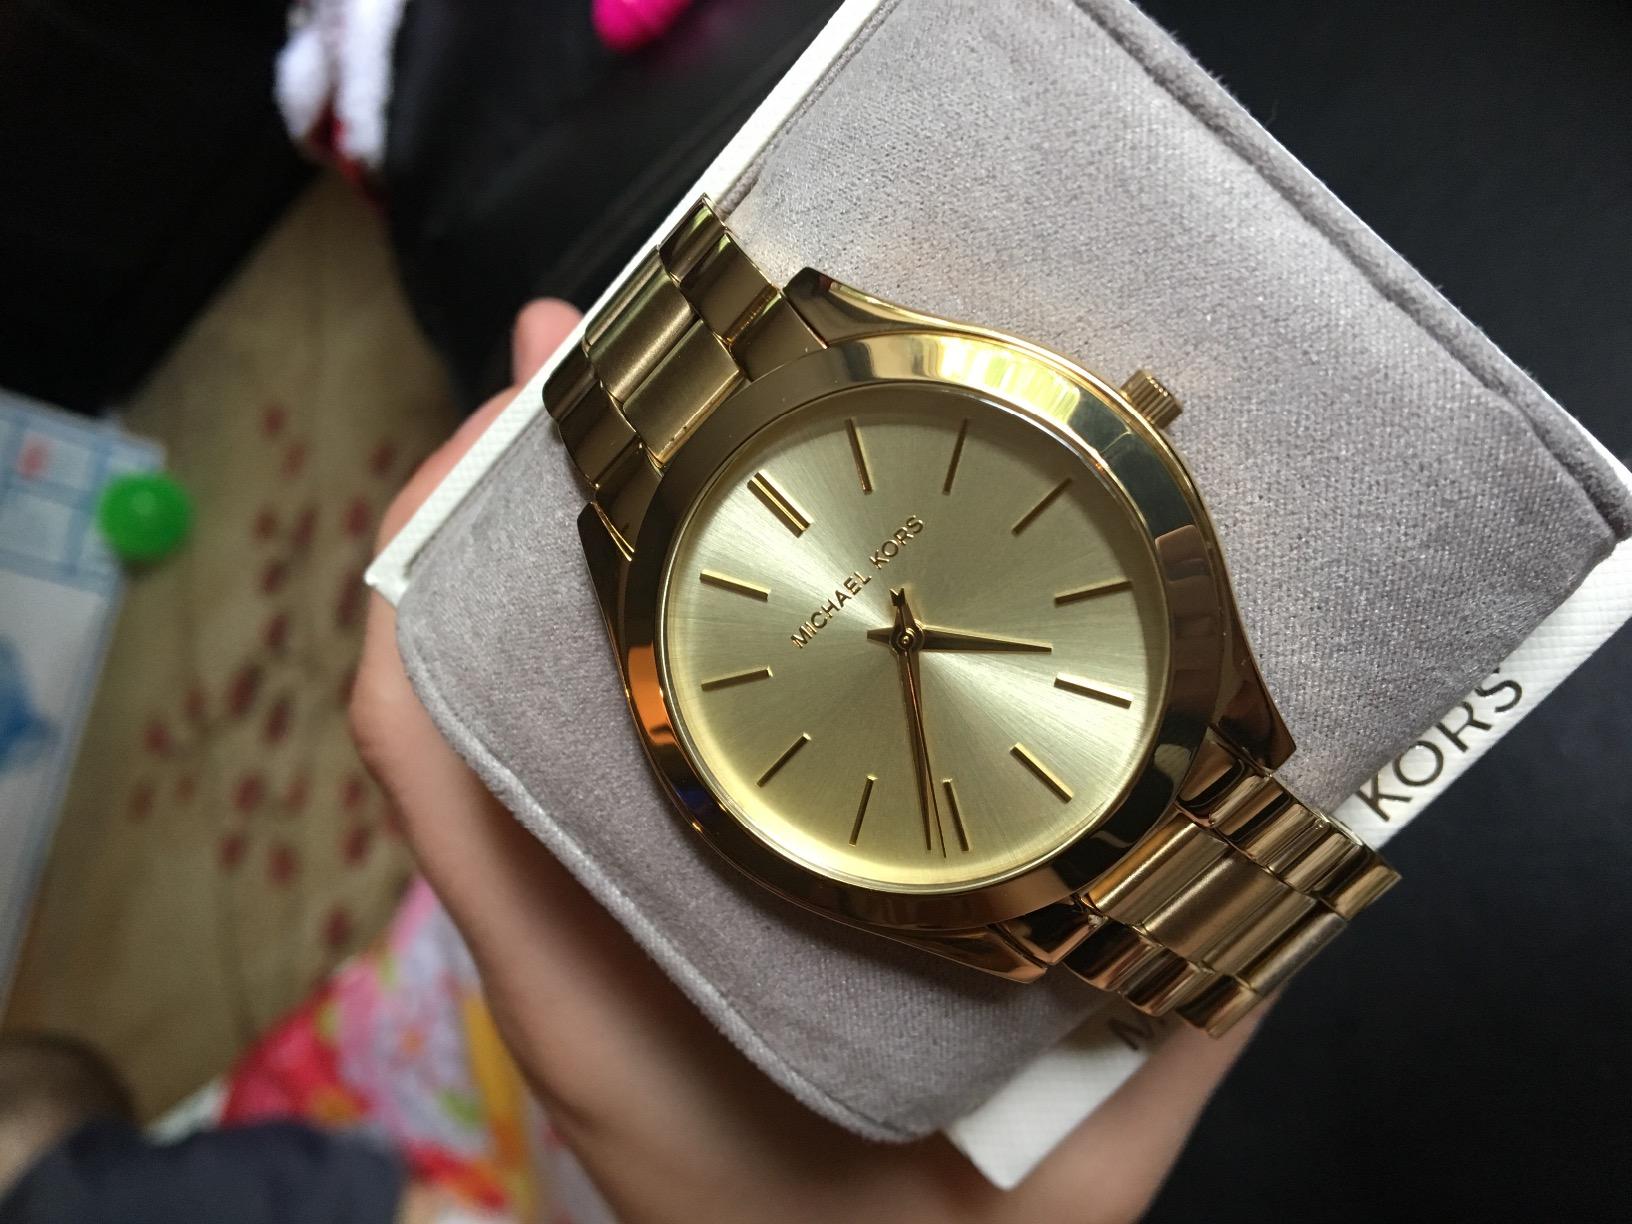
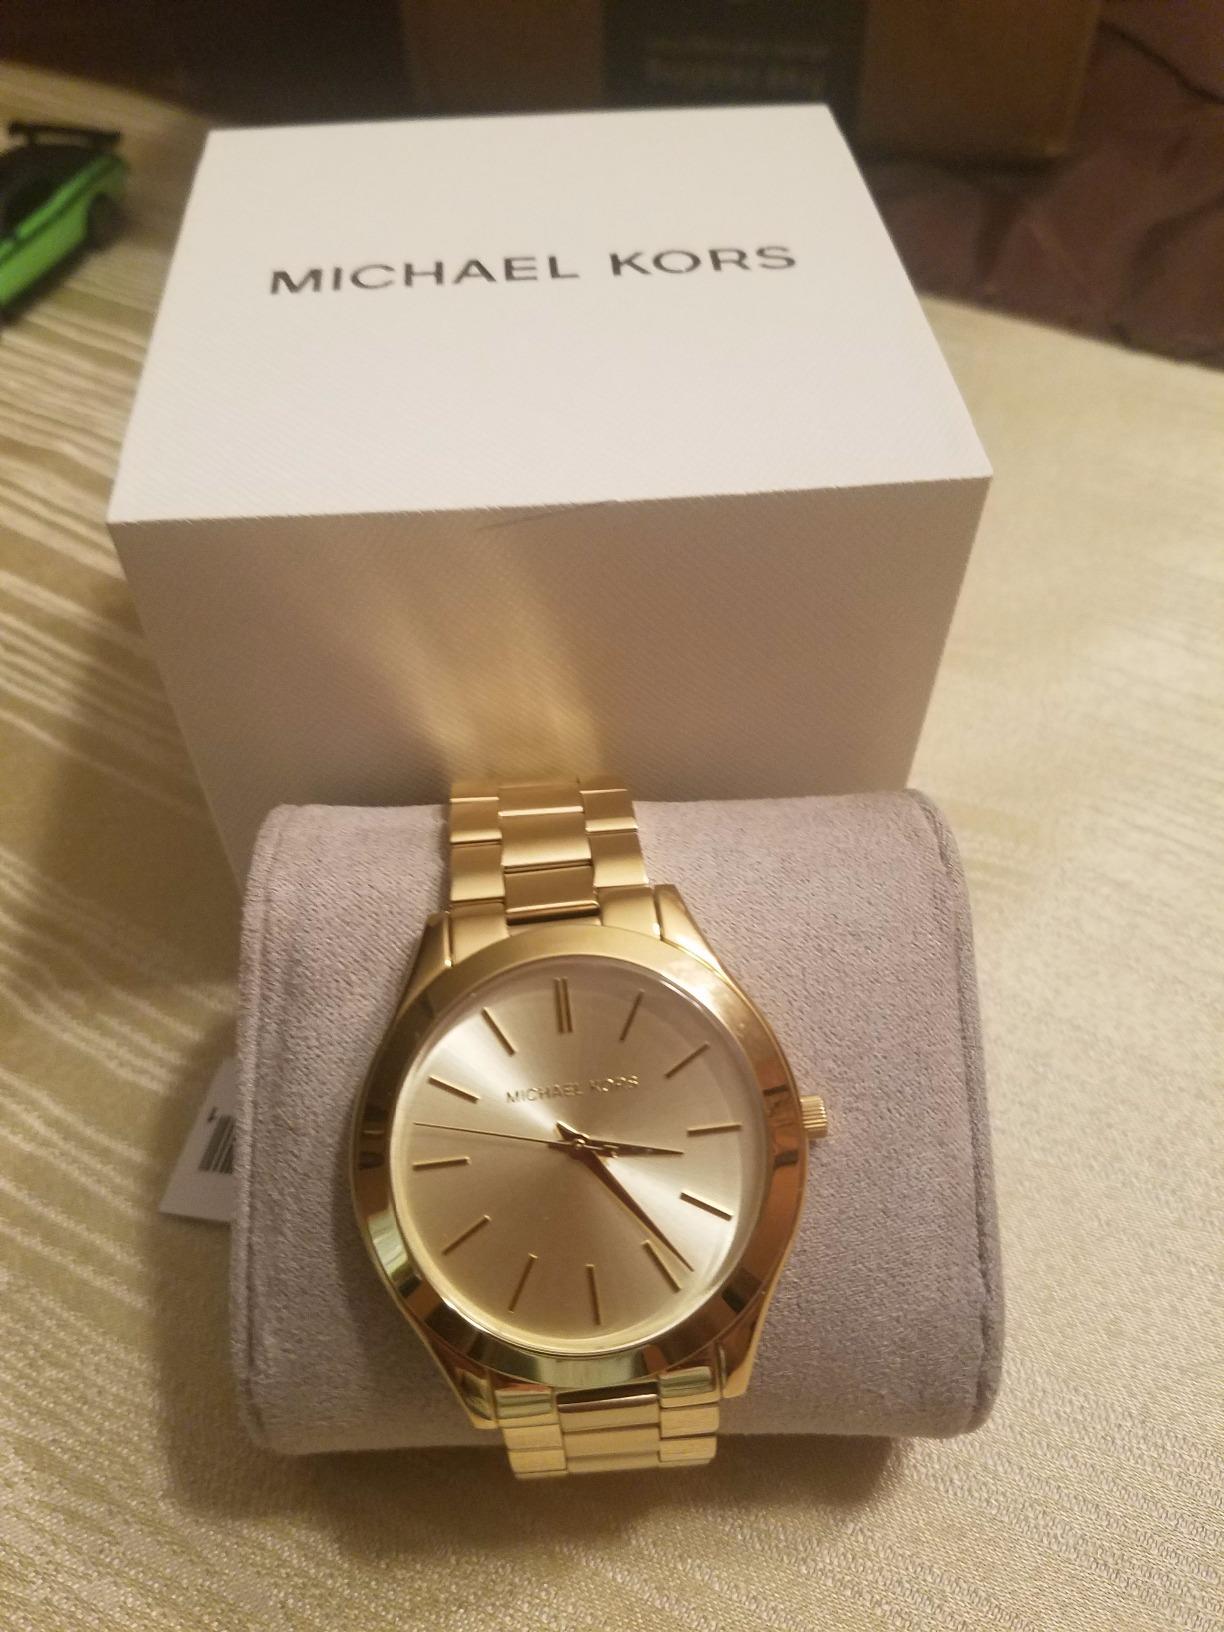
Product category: accessories_watch
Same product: yes